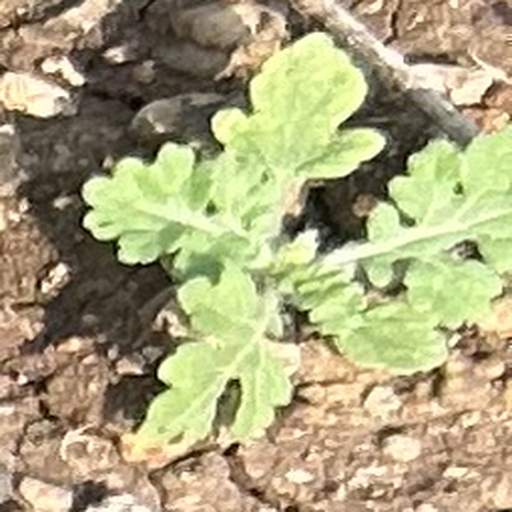
Weed species: Gajar_gavat_(Parthenium hysterophorus)